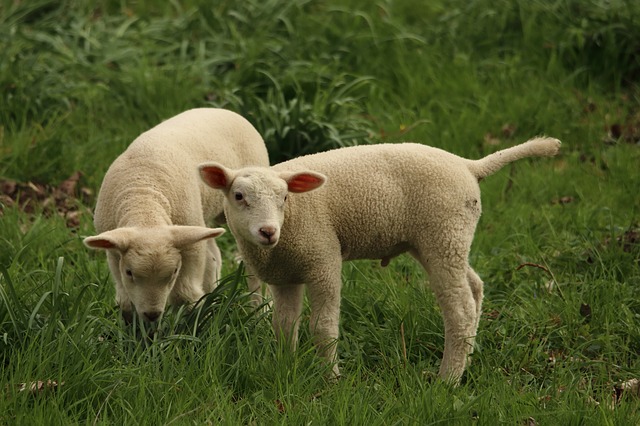
Label: pecora